Joseph Binder (painter)

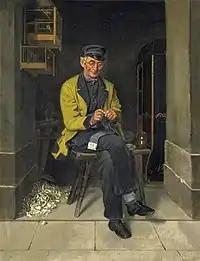
A Litter Carrier at the Church of All Saints

Joseph Binder (15 February 1805, Vienna - 16 April 1863, Kaltenleutgeben) was an Austrian portrait, history and religious painter. His year of birth is stated as being in 1798 or 1803.